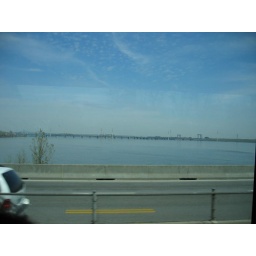
Ottawa:  bus view of Saint Lawrence river by Montreal